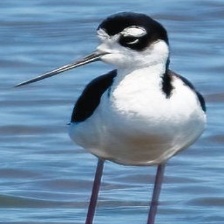
Species: BLACK NECKED STILT
Scientific name: HIMANTOPUS MEXICANUS